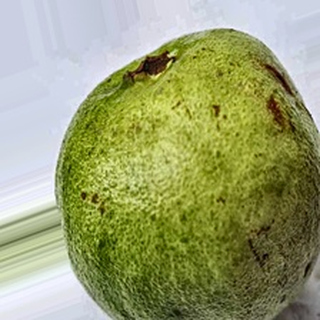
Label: guava_fruit_fly